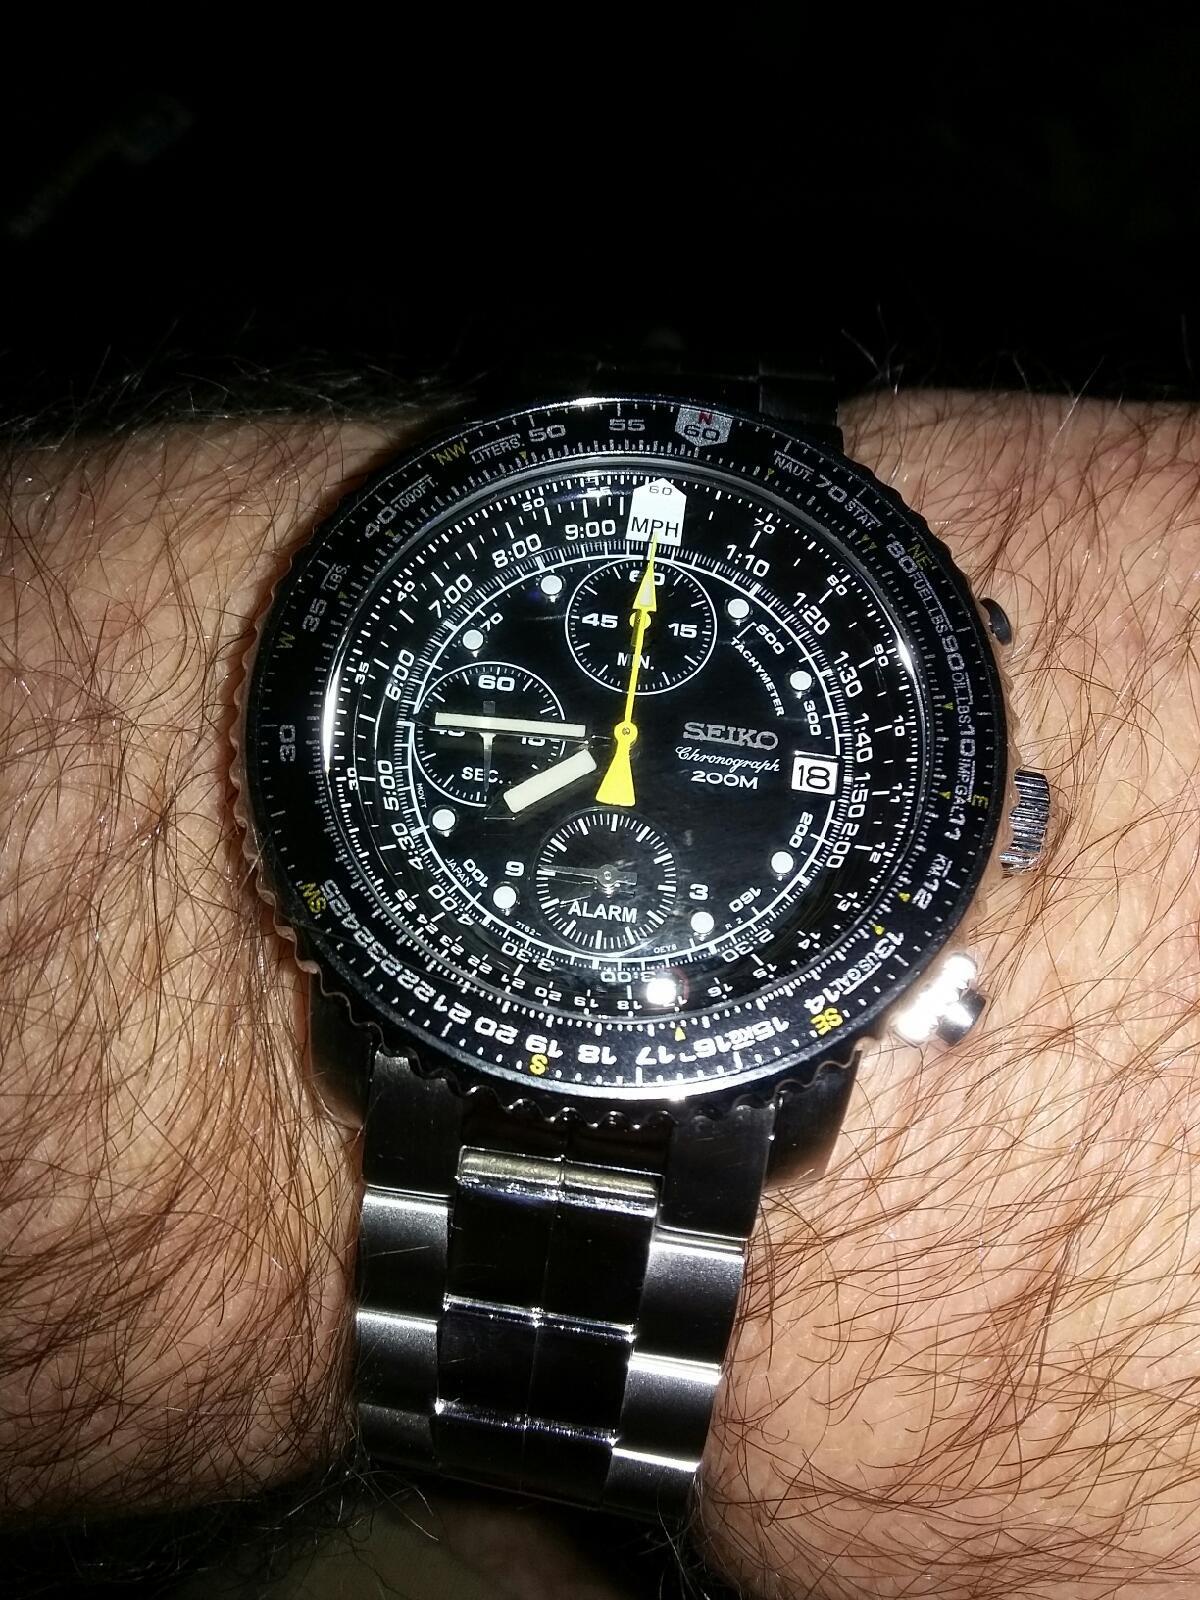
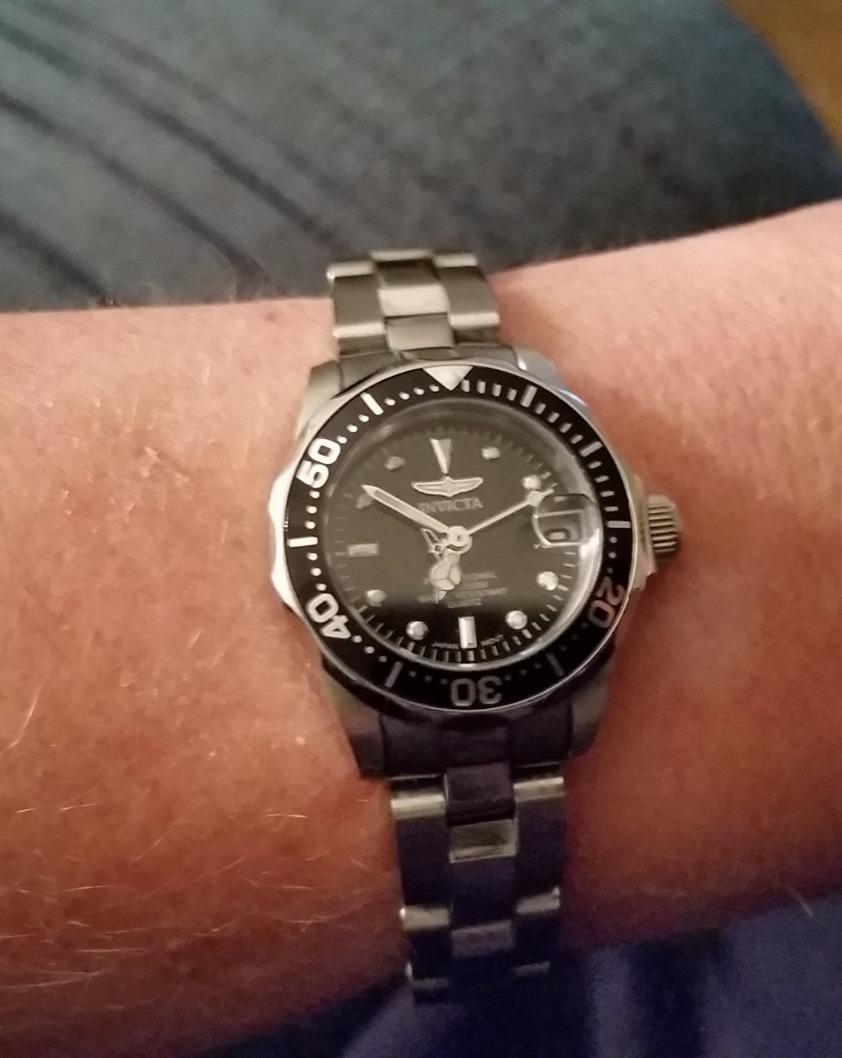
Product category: accessories_watch
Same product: no